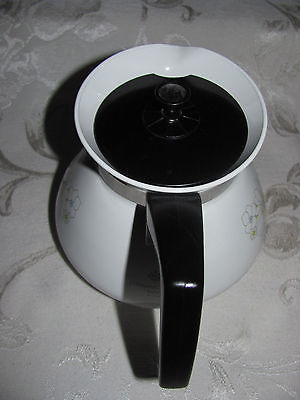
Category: kettle